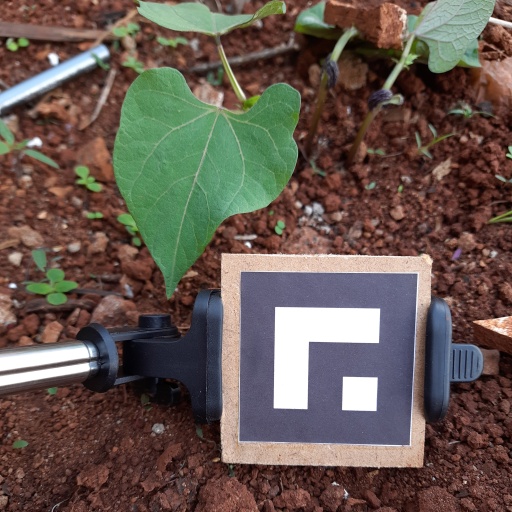
Observations: wavy surface, no eating holes, under shade